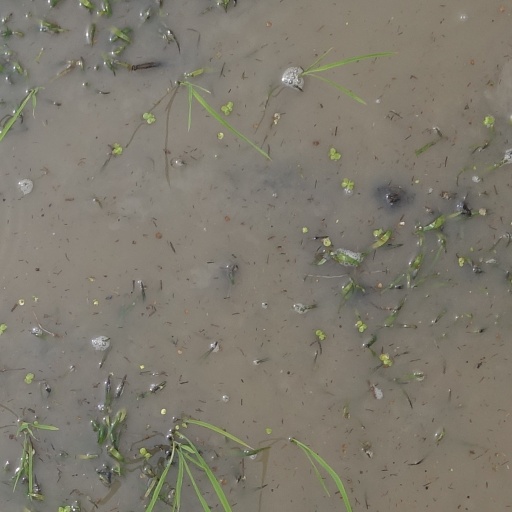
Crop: rice